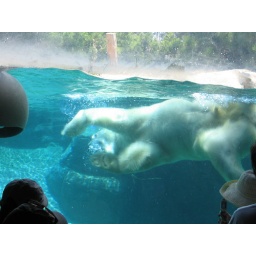
Hard to see in there but he had a water bottle he was playing with